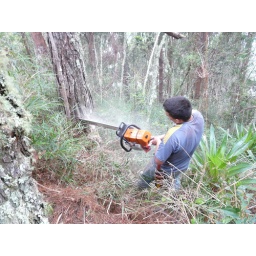
Clearing invasive non-native pine trees in El Dorado Nature Reserve